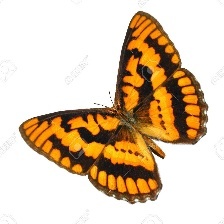
Species: CHECQUERED SKIPPER